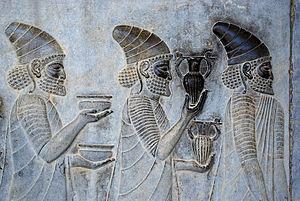
Détail d´un relief de la délégation Lydienne (Apadana, escalier Est) à Persépolis (Takht-e Jamshid), Iran